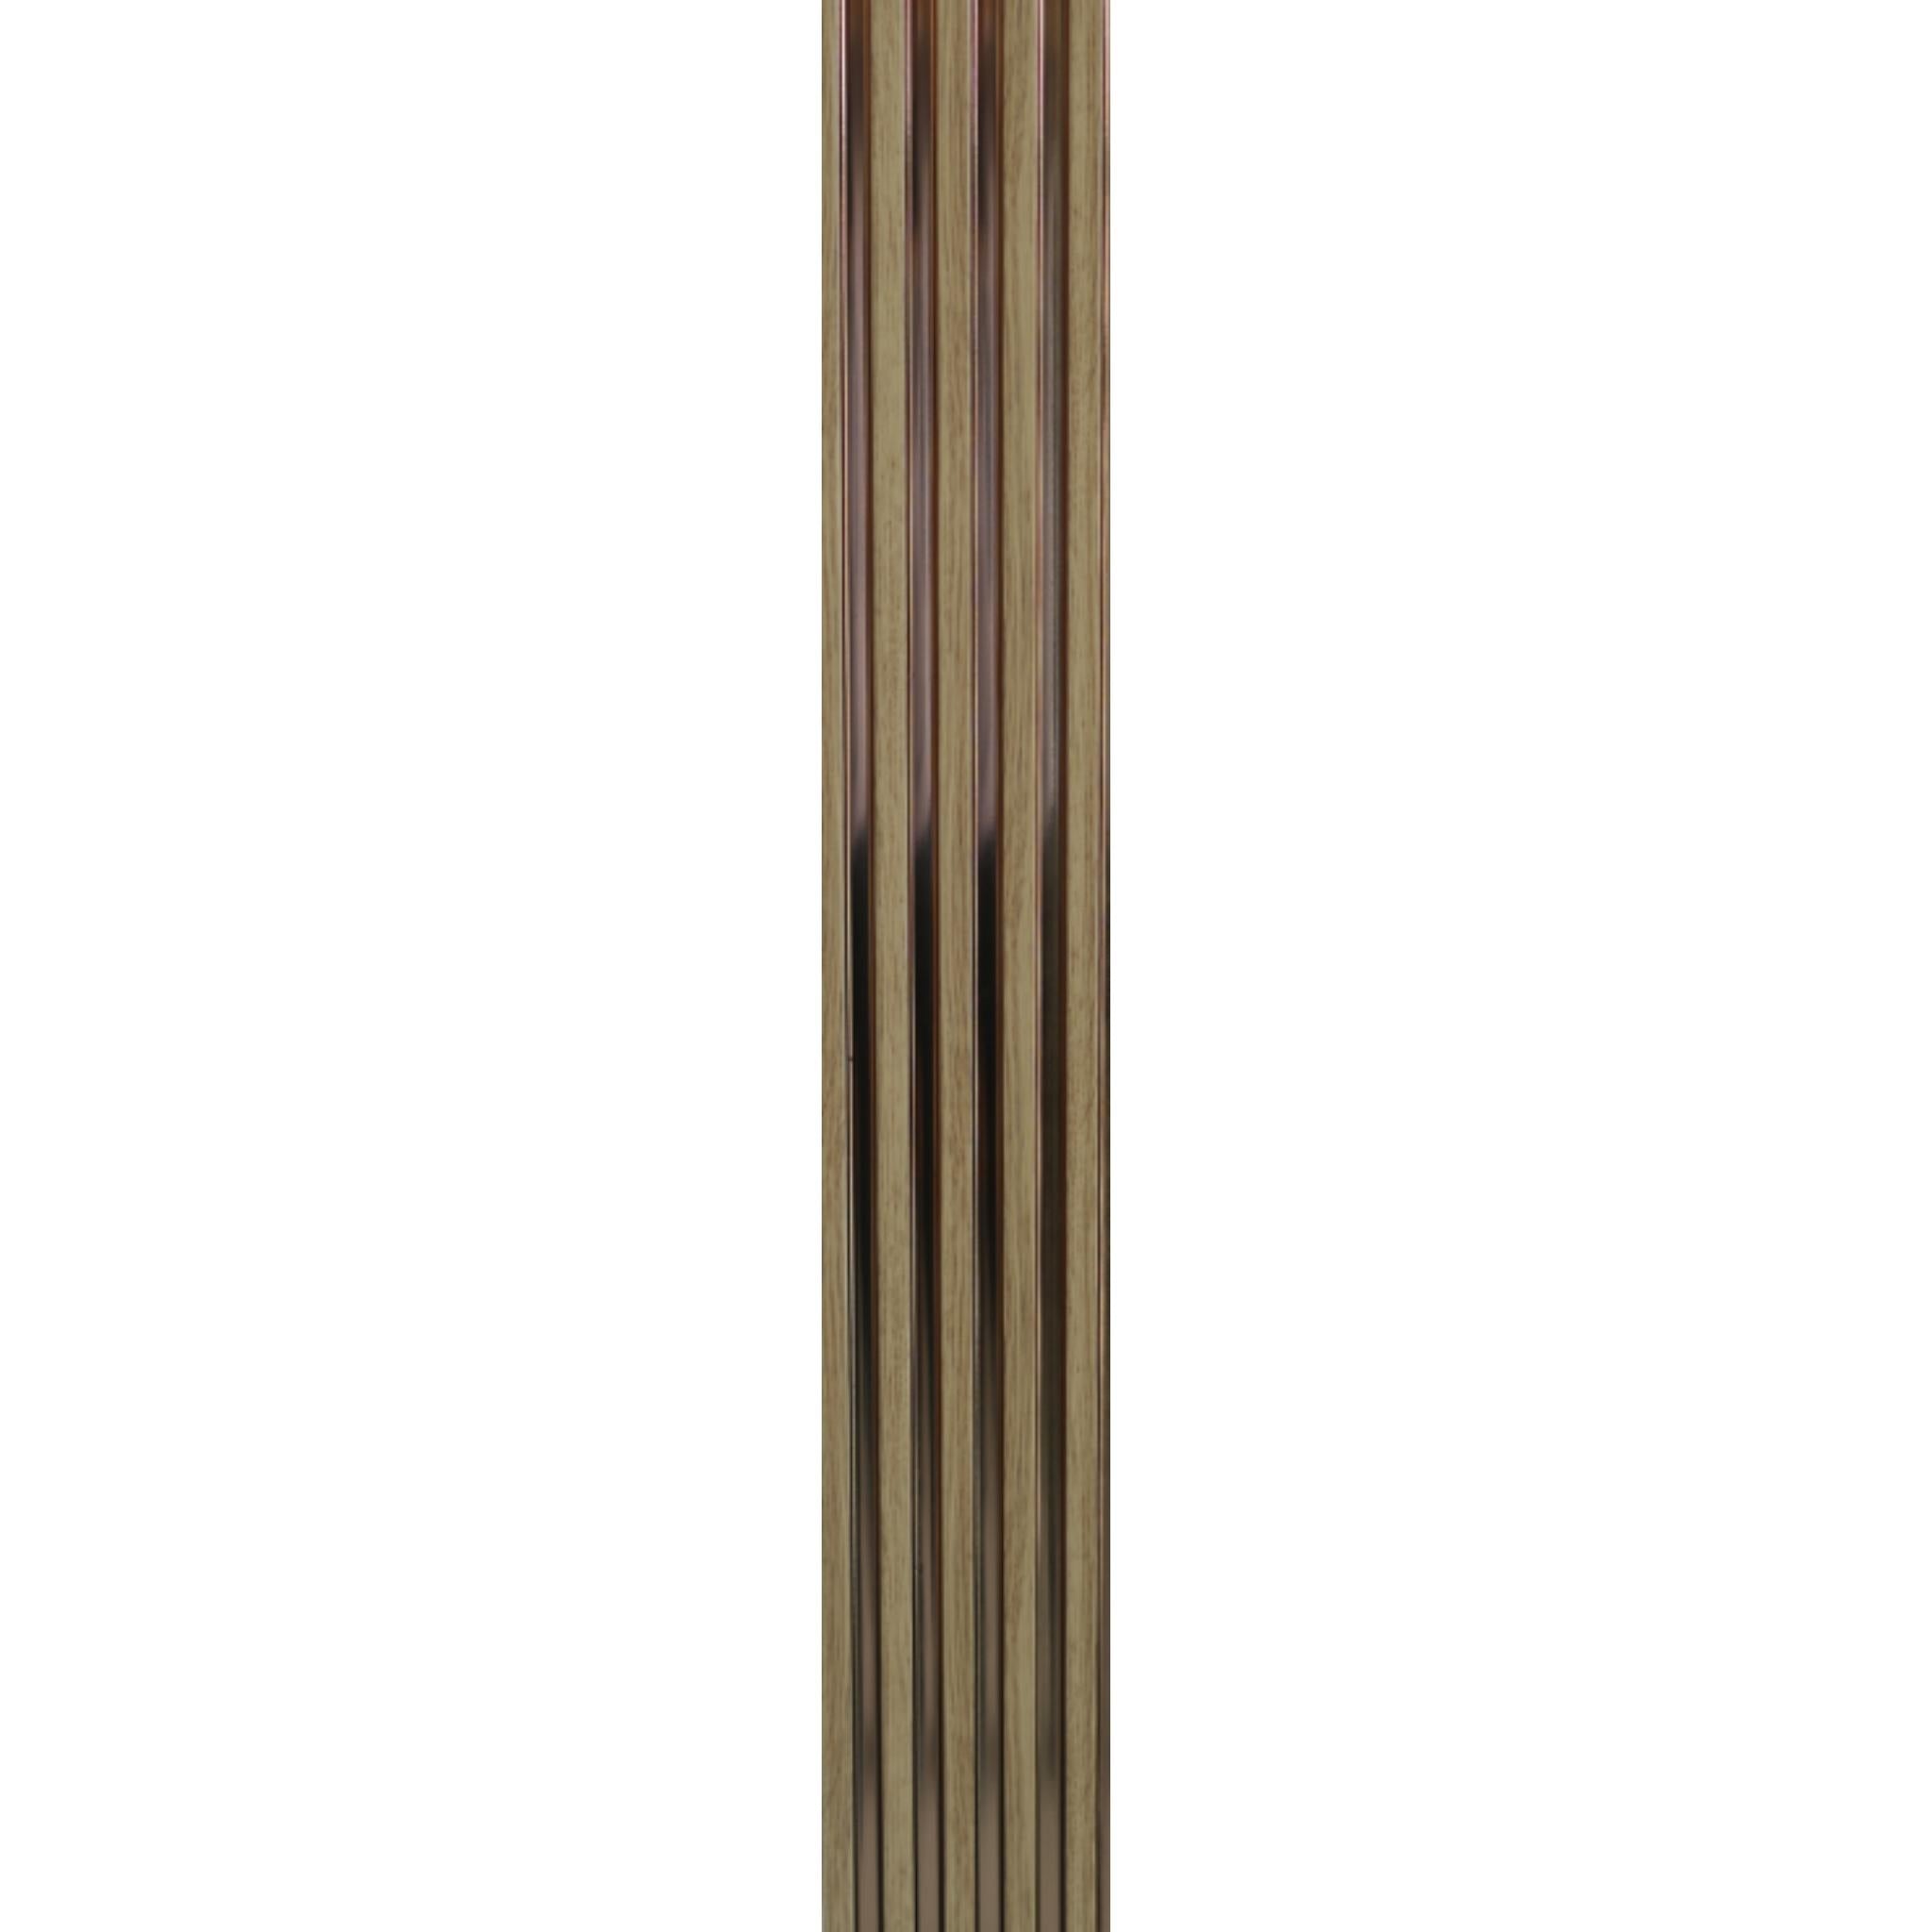
IFI EL 111 Charcoal Rafter | 8 ft x 5 Inches | 8 mm Thickness
IFI EL 111 Charcoal Rafters, measuring 8 ft by 5 Inches (2440 mm x 125 mm) with an 8 mm thickness, embody sleek sophistication and robust functionality. Ideal for modern interiors, these rafters offer durable elegance, blending contemporary design with practicality for stylish architectural solutions.
Brand: IFI
Category: Hardware > Building Materials > Shutters > Board & Batten Shutters